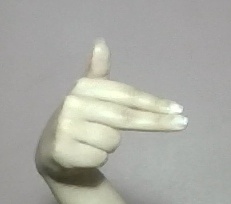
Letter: ghain